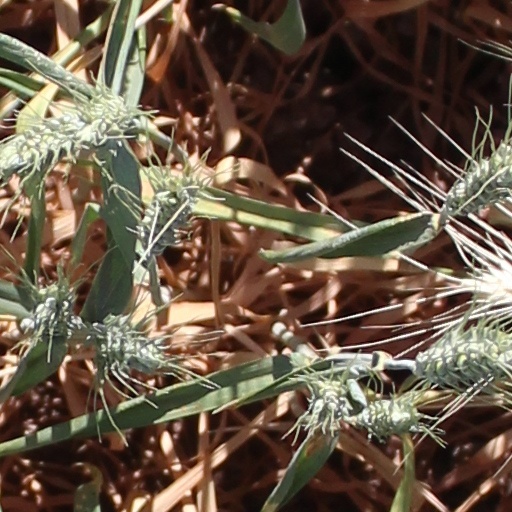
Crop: wheat